Nanjing

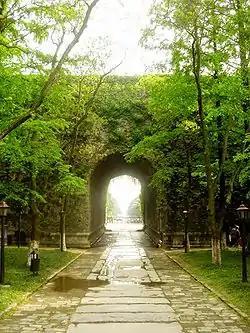
The Ming Palace, the "Forbidden City of Nanjing", was home to the first two Ming emperors

The Hongxi Emperor wanted to restore Nanjing as the sole imperial capital and undertook preparations to do so. On February 24, 1425, he appointed Admiral Zheng He as the defender of Nanjing and ordered him to continue his command over the Ming treasure fleet for the city's defense. Zheng He governed the city with three eunuchs for internal matters and two military noblemen for external matters, awaiting the Hongxi Emperor's return along with the military establishment from the north. The emperor died on May 29, 1425, before this could have taken place.